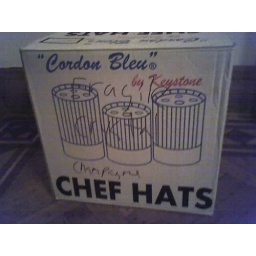
Moving box in Brian's new house in Ditmas Park